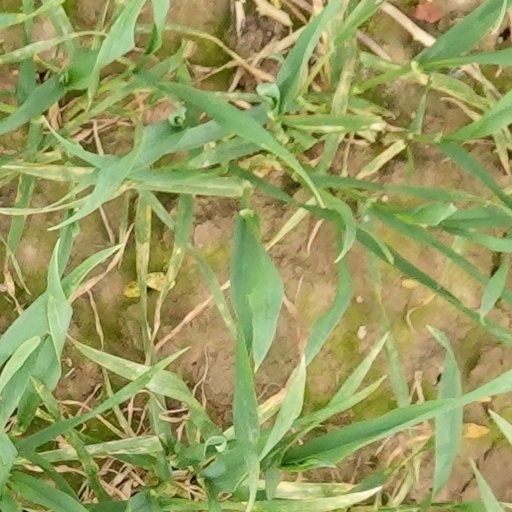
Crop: wheat